Fernando Collor de Mello

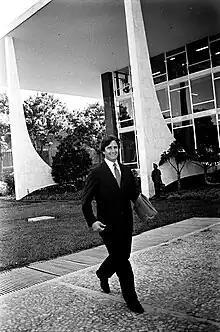
Collor in 1988

Fernando Collor was born on August 12, 1949, to Leda Collor (1916–1995) and Arnon Afonso de Farias Mello (1911–1983), in a very affluent and politically well-connected family. His father was governor and later senator for the state of Alagoas. He has two brothers, Pedro and Leopoldo, and two sisters, Ledinha and Ana. His grandfather, Lindolfo Collor (1890–1942), was a direct descendant of some of the first German immigrants that arrived in Brazil in 1824. Despite being born in Rio de Janeiro, Fernando spent his childhood in the cities of Maceió, Rio de Janeiro and Brasília.